2008 Summer Paralympics opening ceremony

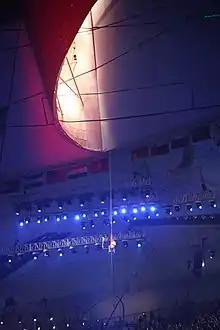
Lighting of the cauldron during the opening ceremony of the Beijing 2008 Paralympic Games

The 2008 Summer Paralympics opening ceremony was held at the Beijing National Stadium on September 6, 2008 just two weeks after the end of the 2008 Summer Olympics. The event was themed "One World, One Dream" and "Transcendence, Integration, Equality." The show was attended by about 91,000 to 100,000 spectators. It was approximately 3-hours in length and consisted of 6,000 performers and 4,000 disabled athletes from 148 countries.